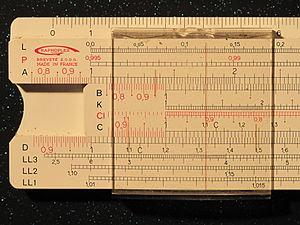
Règle à calcul positionnée pour calculer 1,2 * 1,1 = 1,32